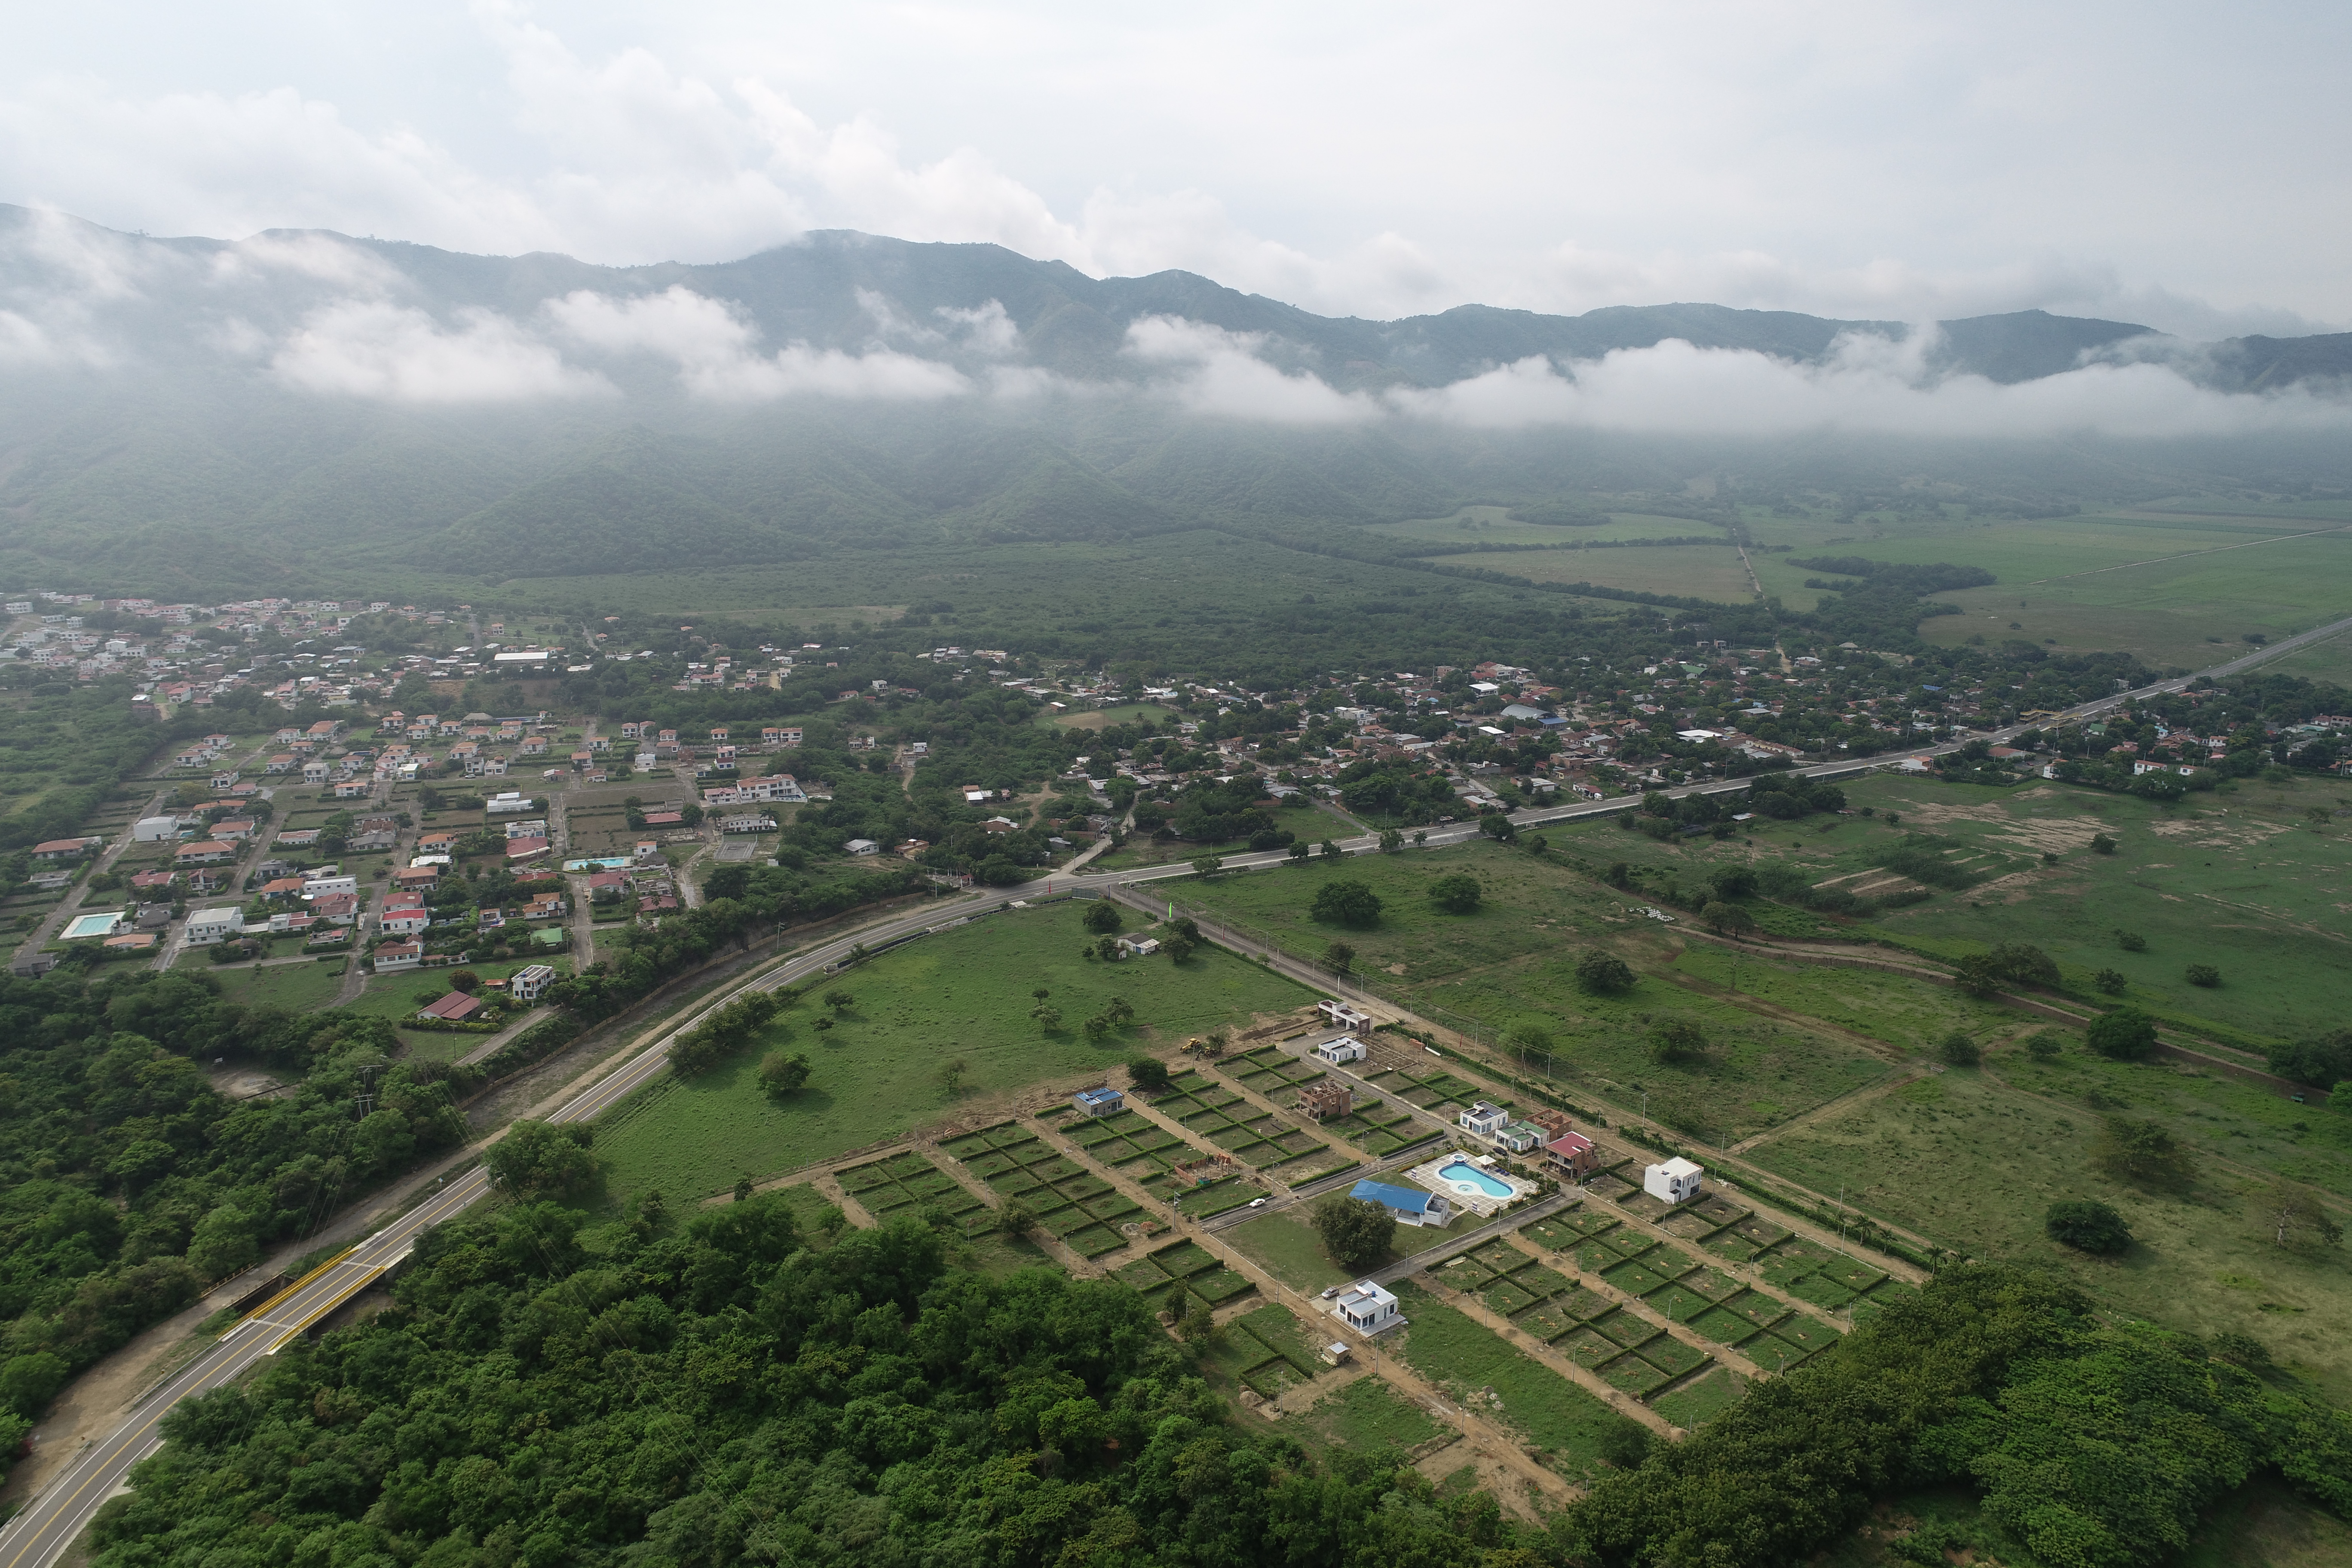
mountains, sky, nature, aerial photography, bird's eye view, atmospheric phenomenon, hill station, land lot, urban area, photography, highland, landscape, suburb, residential area, urban design, hill, cloud, plain, metropolitan area, rural area, city, mountain, road